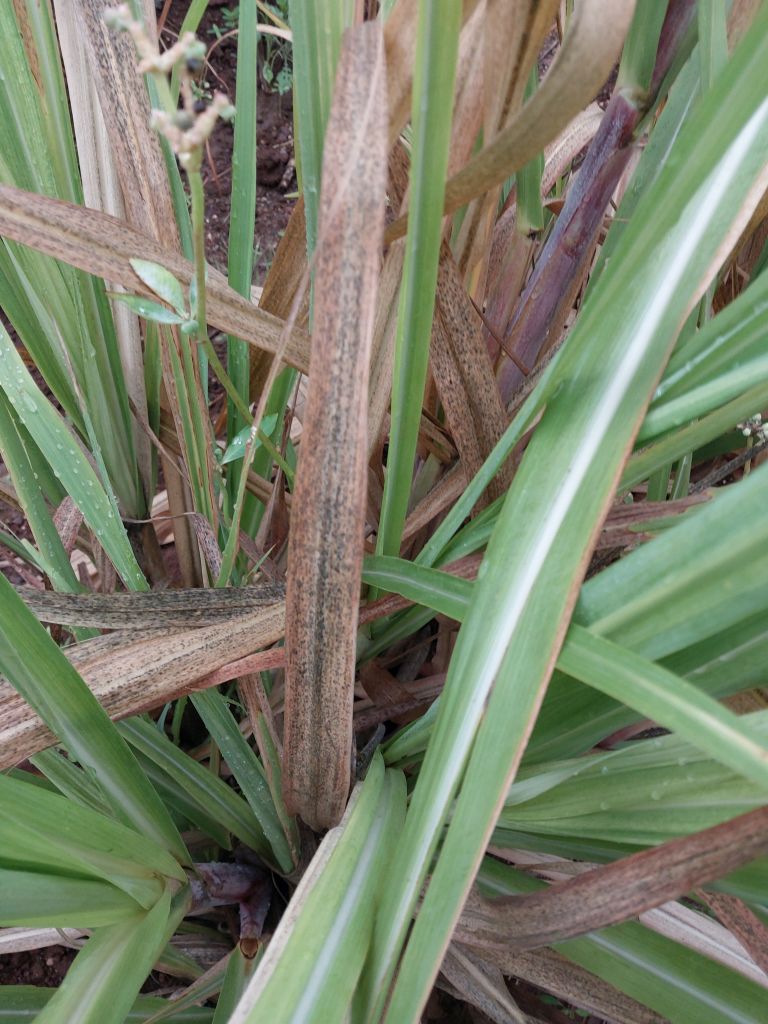
Label: BrownRust